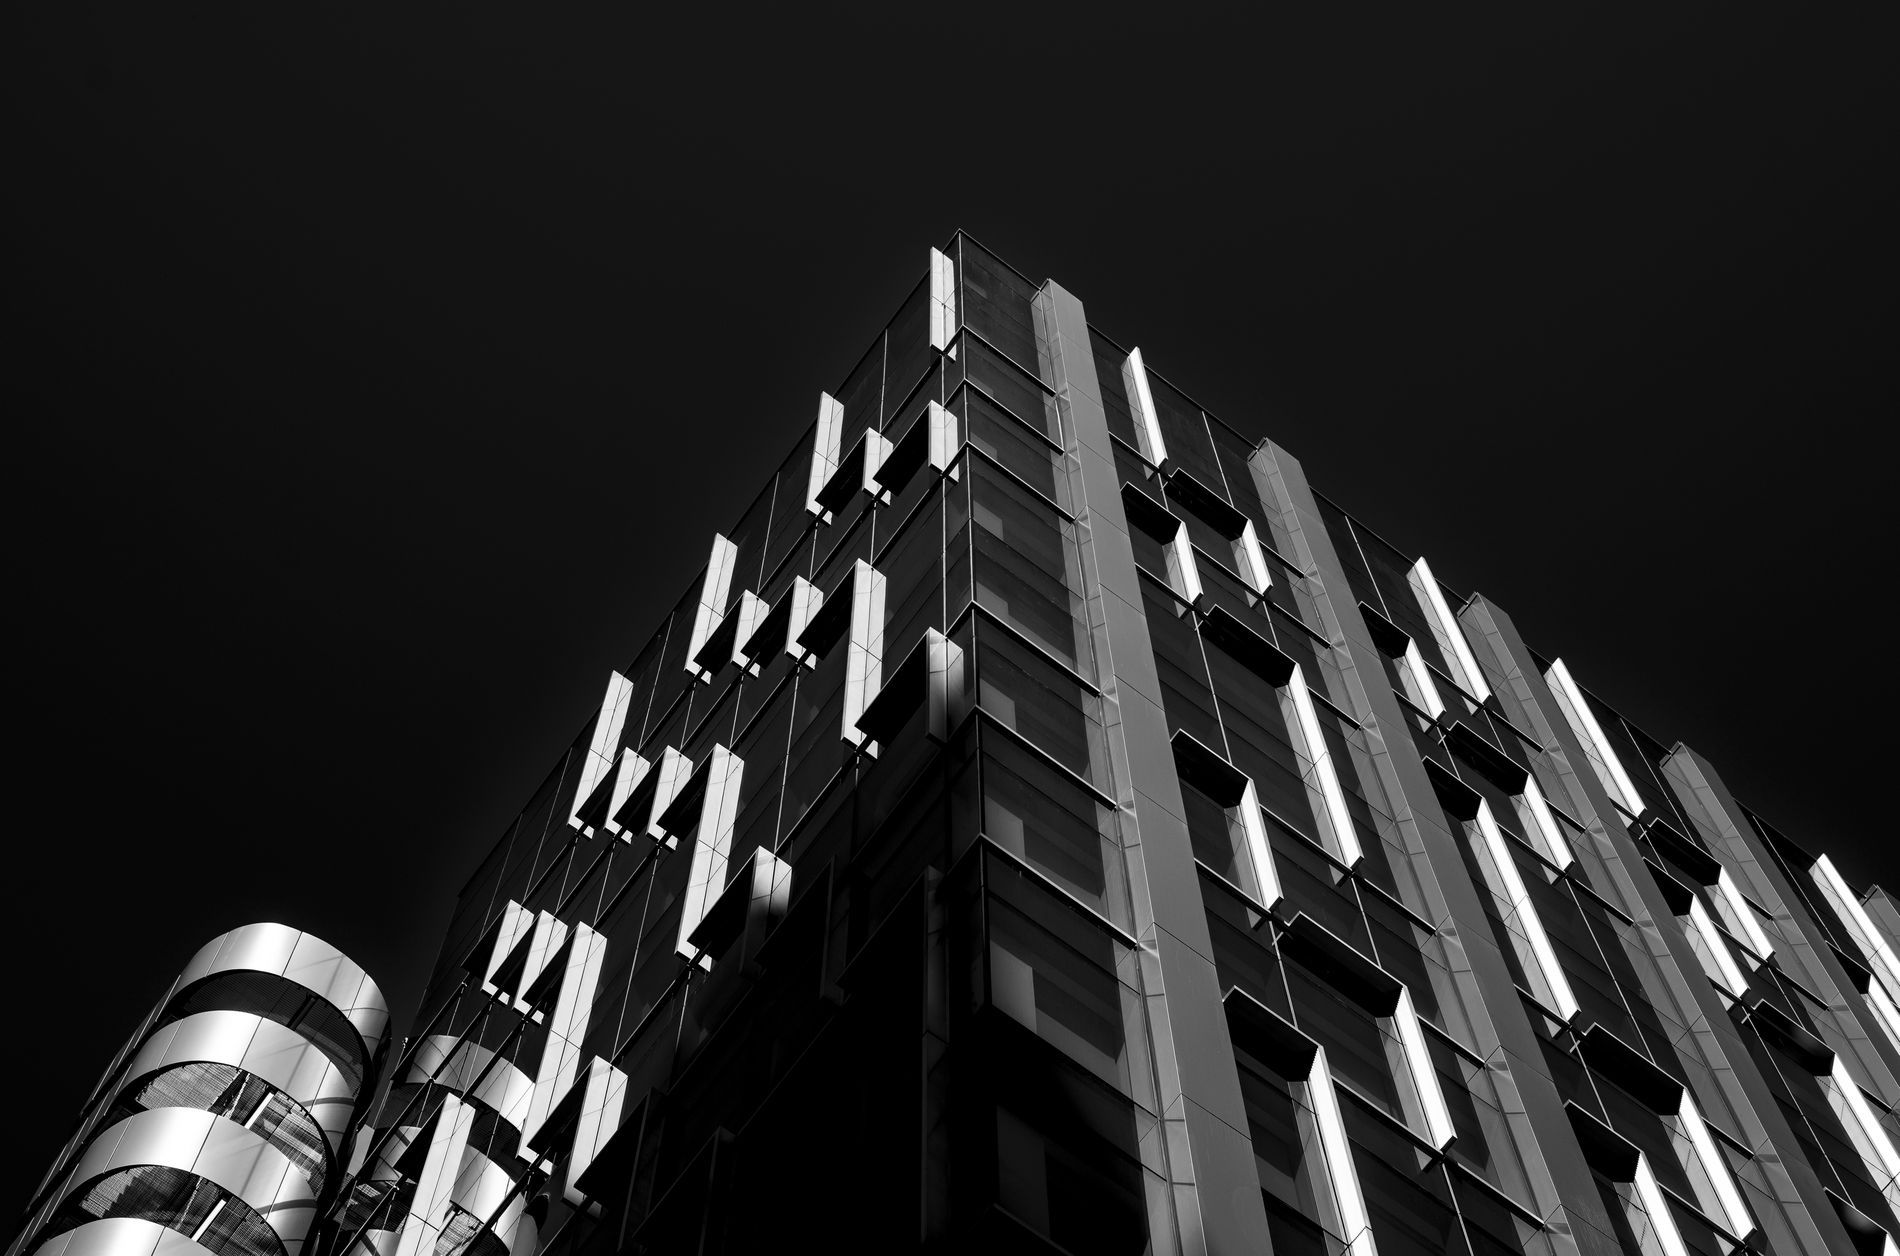
Black and White Office Building
The image presents a black and white office building viewed from the ground up, set against a dark sky.
The dark light and the low angle showing the building from the ground up can emphasize its height and grandeur, conveying a sense of power.
Labels: City, Architecture, Building, Office Building, Urban, High Rise, Condo, Housing, Apartment Building, Metropolis, Outdoors, Corner, Skyscraper, Wall, Black Sky
Camera: Leica Camera AG LEICA M10-R
Lens: Summicron-M 1:2/50
Aperture: F4.8
Exposure: 1/500 sec
ISO: 100
Focal length: 50.0 mm